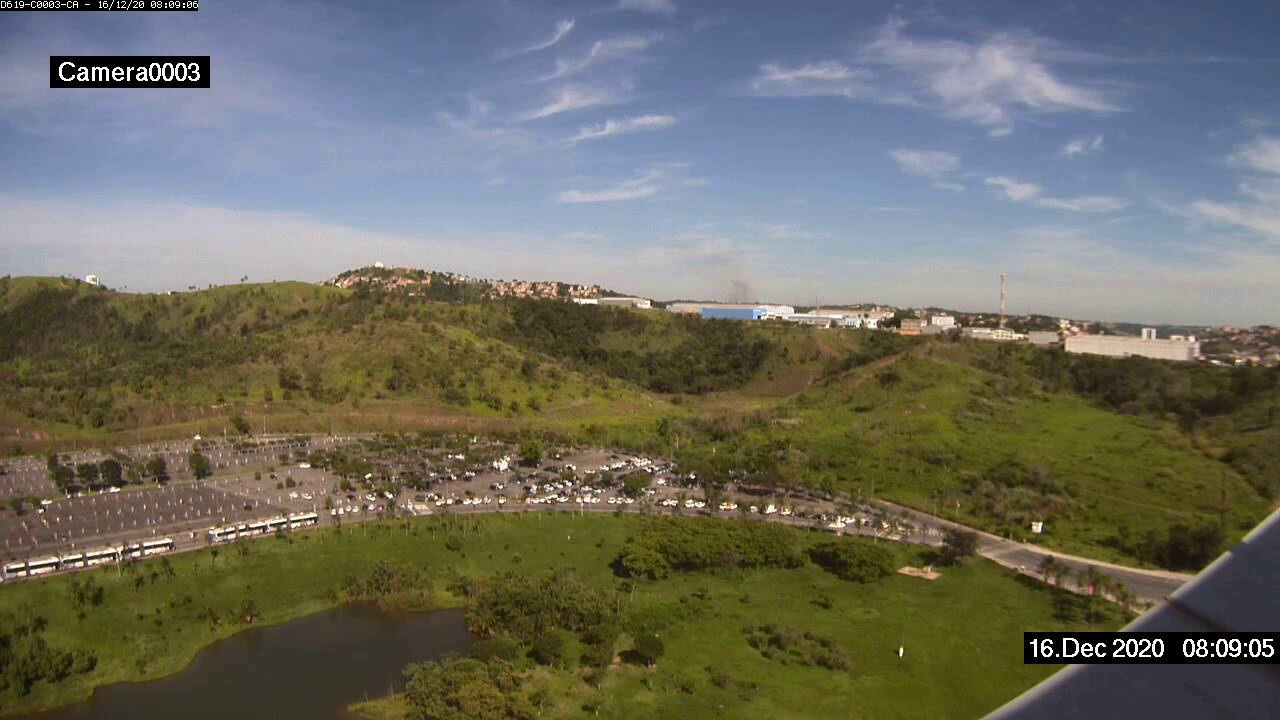
Fire: no
Smoke: yes